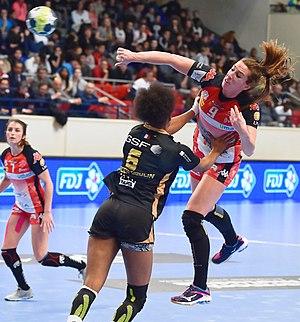
Rencontre Issy Paris Hand / ES Besançon. A Coubertin, le 10 janvier 2018.
Julie Dazet, née le 4 janvier 1988 à Oloron-Sainte-Marie, est une handballeuse internationale française évoluant au poste de demi-centre.